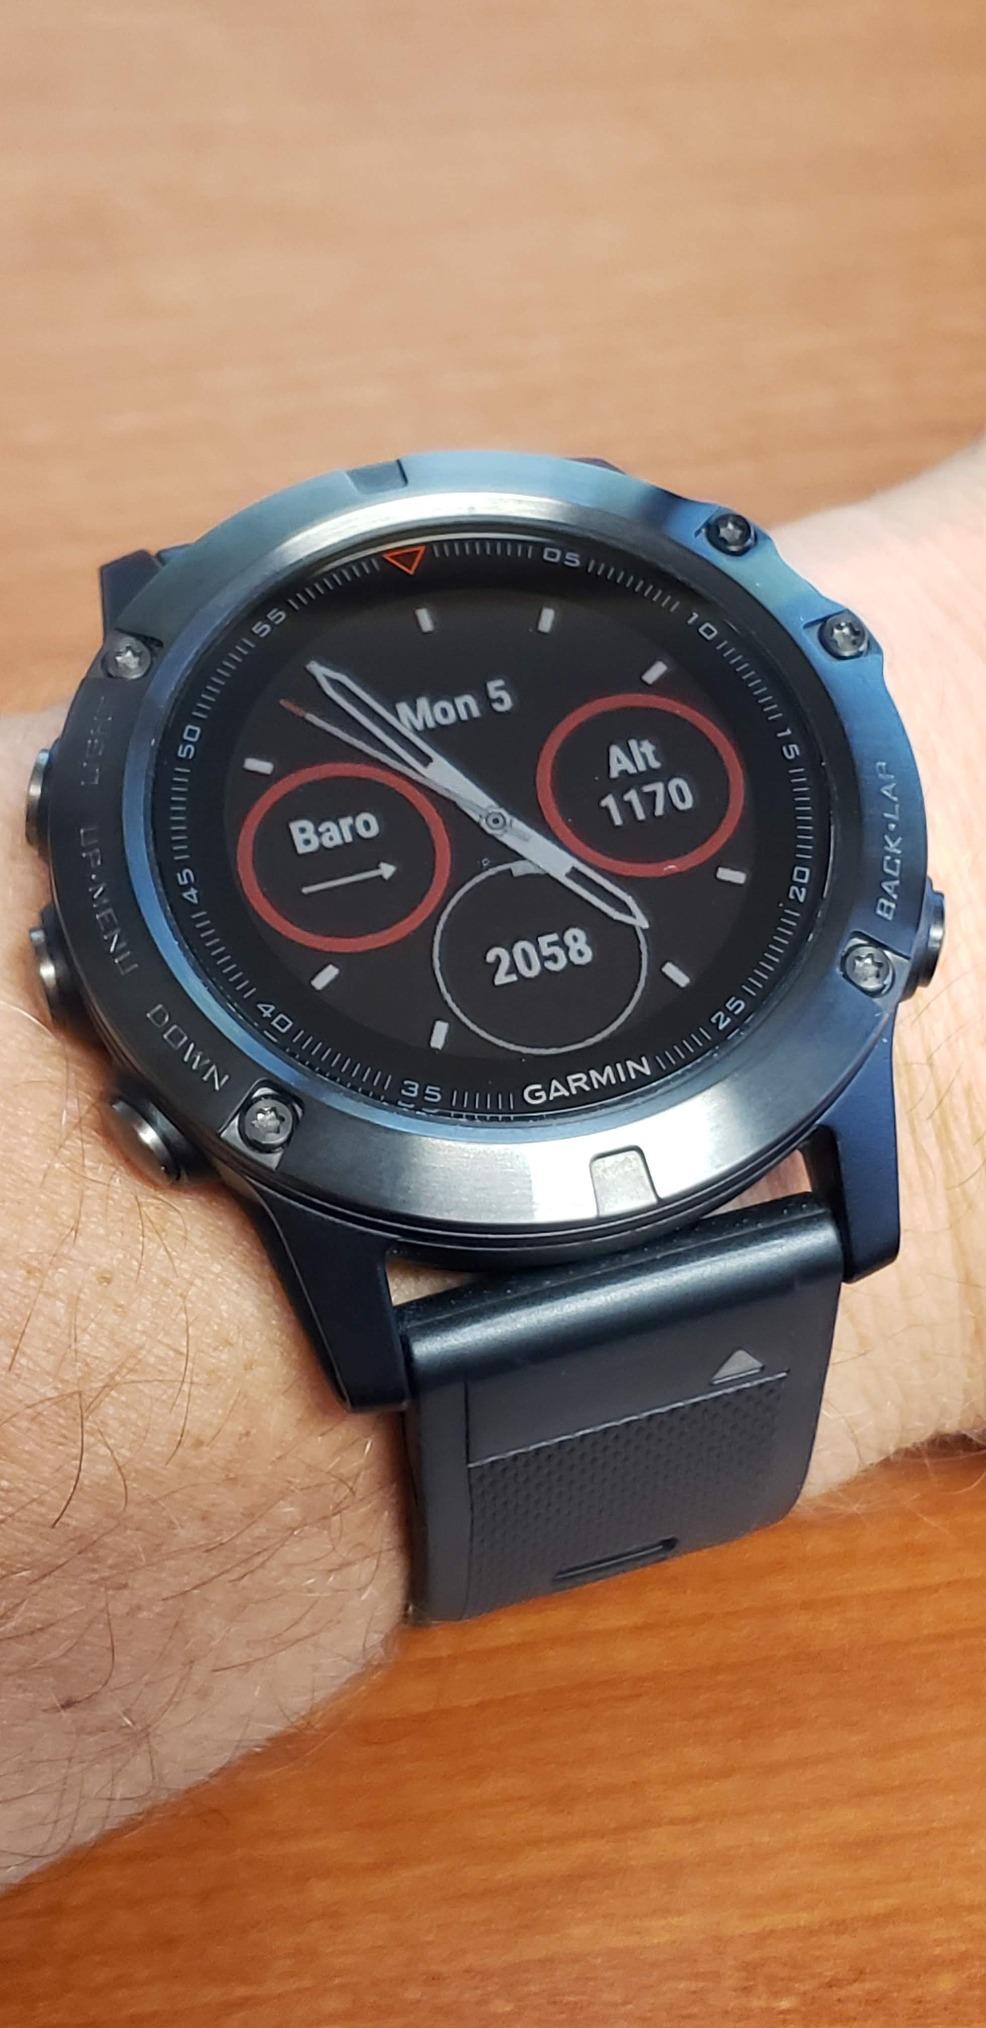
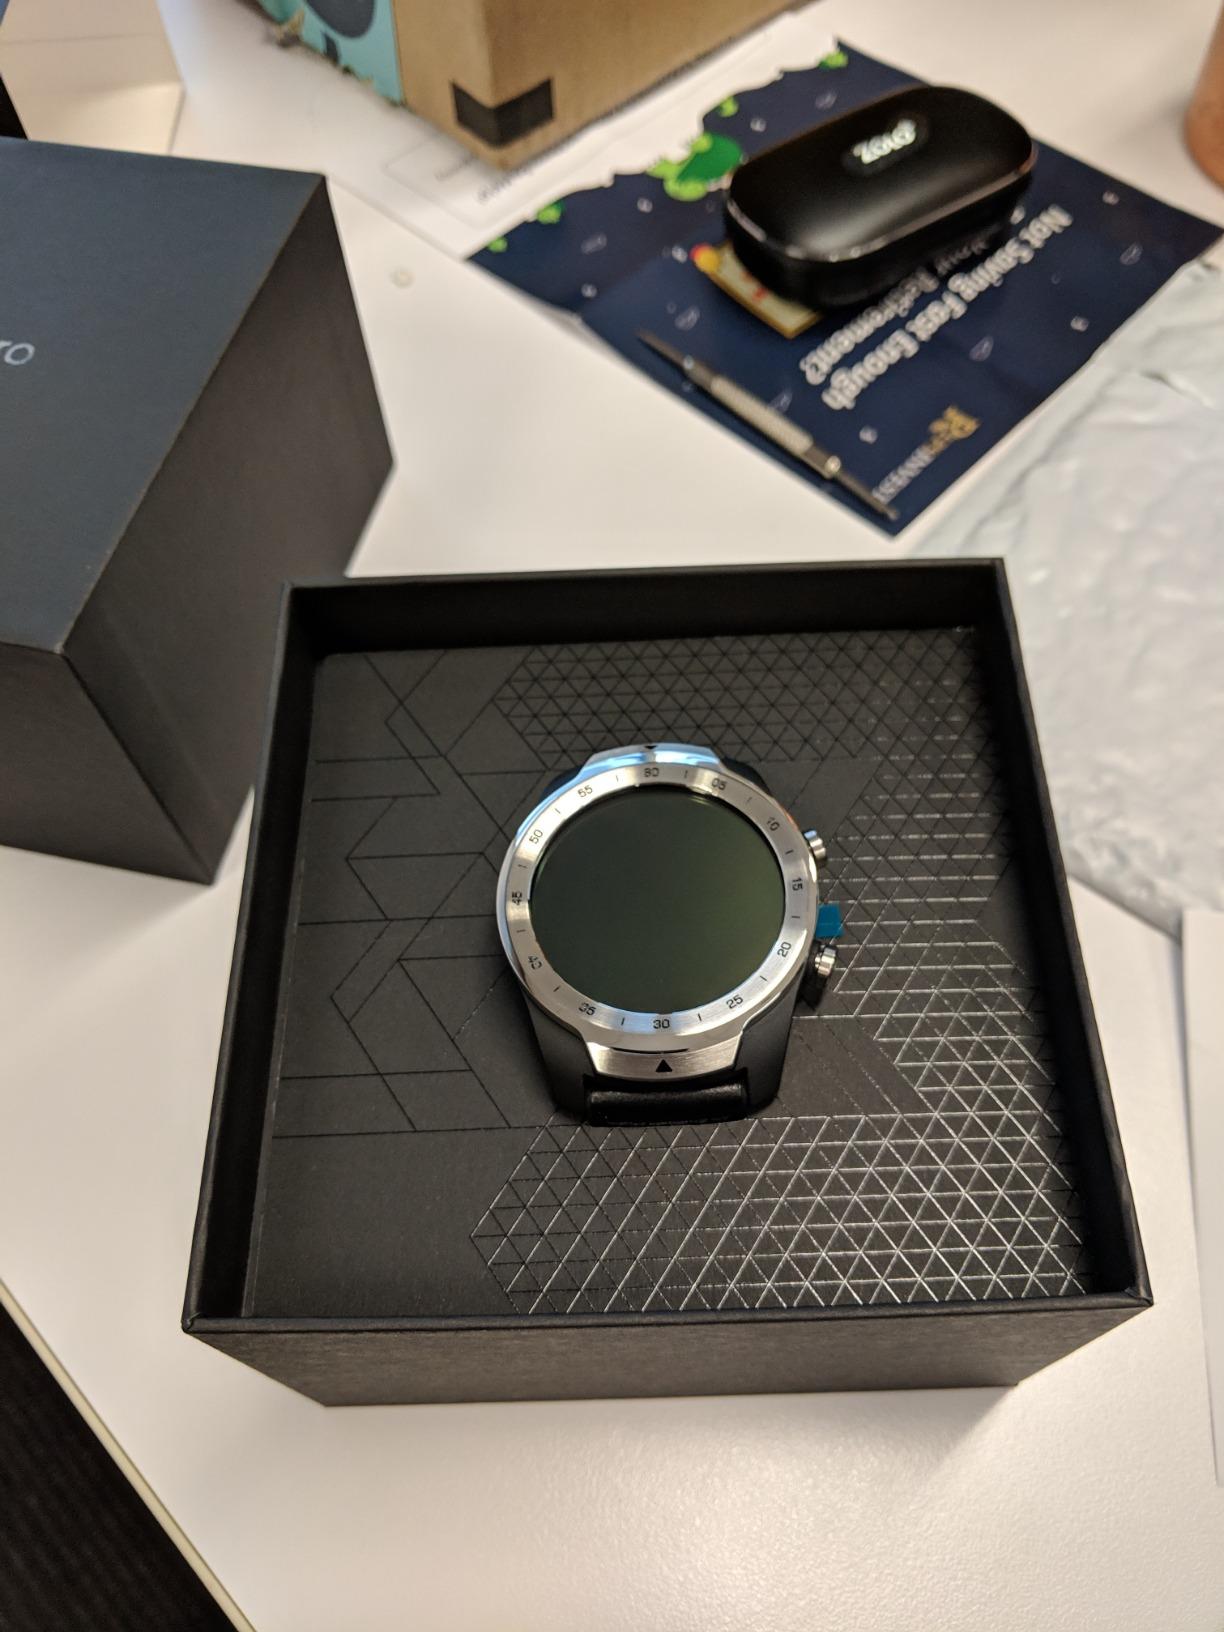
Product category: smartwatch
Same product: no